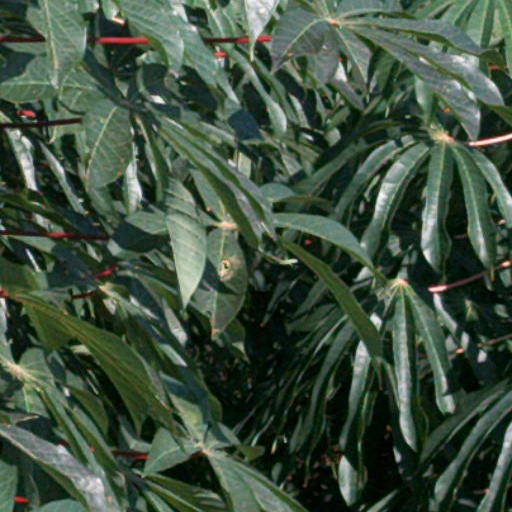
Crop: cassava